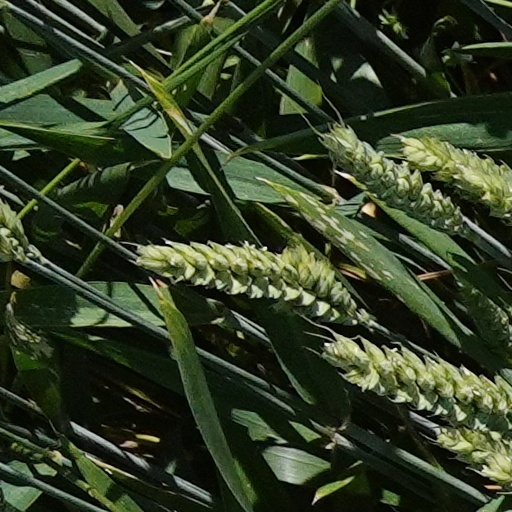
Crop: wheat